Valentín Vada

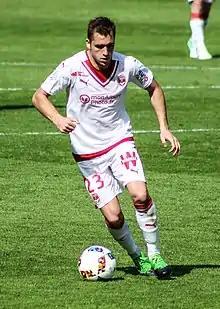
Vada with Bordeaux in 2017

Valentín Vada (born 6 March 1996) is an Argentine professional footballer who plays as a midfielder.